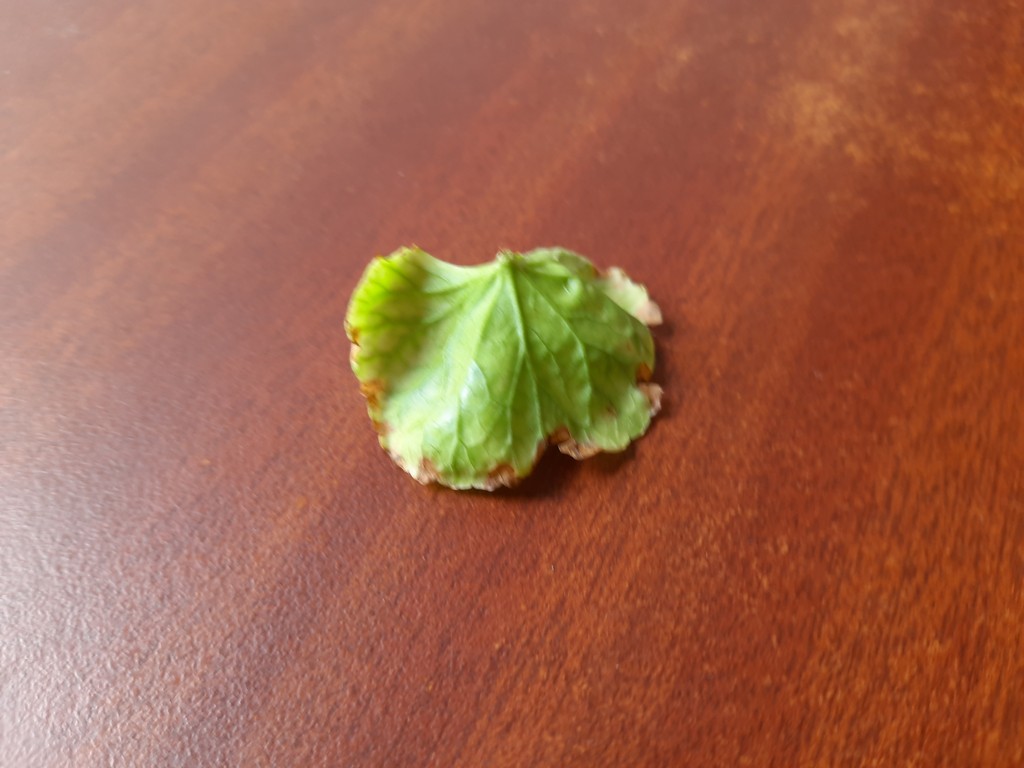
Label: Unhealthy